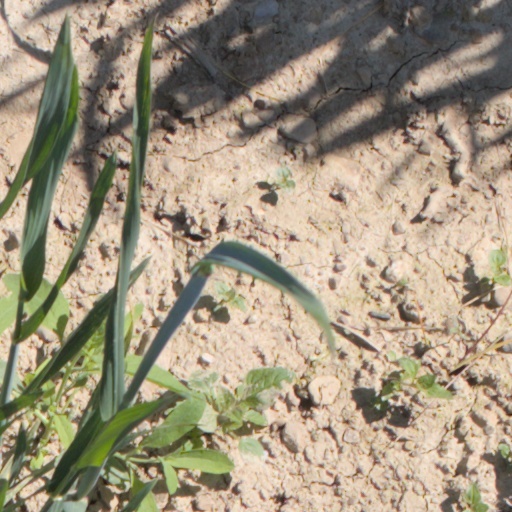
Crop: wheat